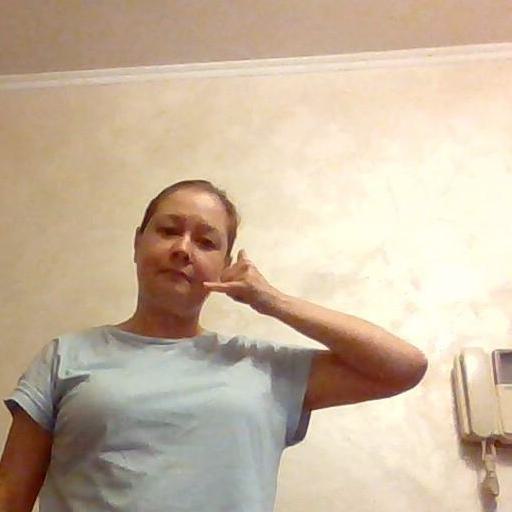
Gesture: call